Ed Whited

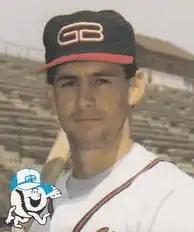
Whited in 1988

Edward Morris Whited (born February 9, 1964) is an American former Major League Baseball third baseman who played in 36 games for the Atlanta Braves during their 1989 season.